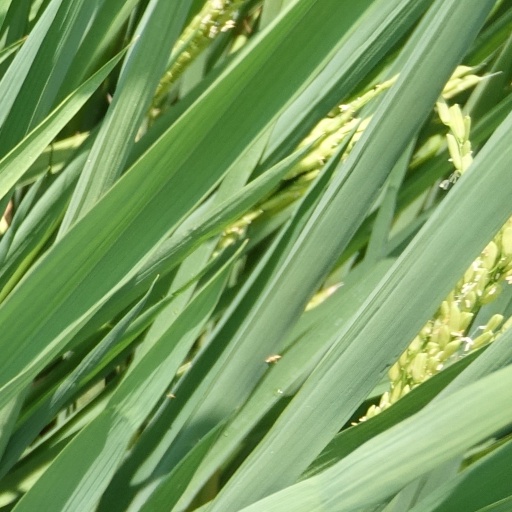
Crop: rice